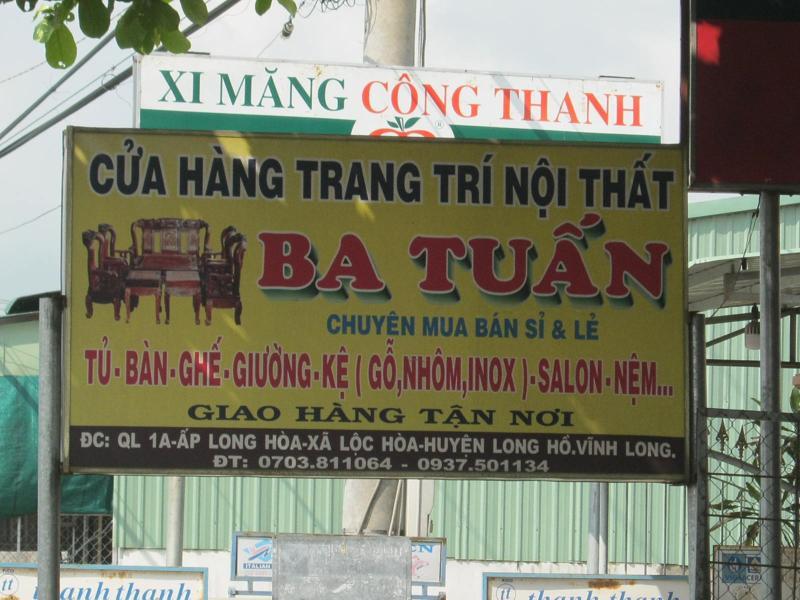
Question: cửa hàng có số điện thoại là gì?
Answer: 0703811064-0937501134